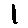
Label: 1